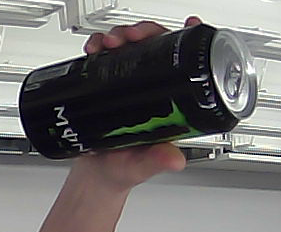
Product: monster_energydrink